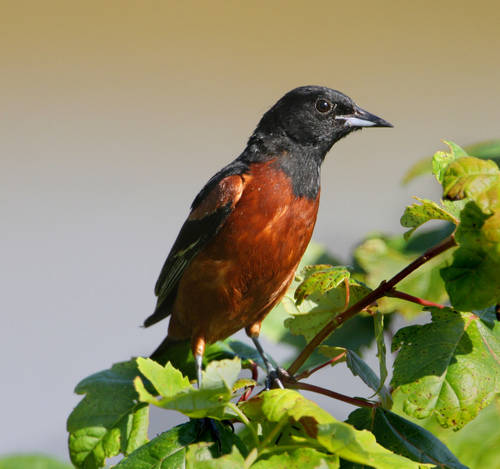
a bright red breast stands out as this small bird sports a black head, beak and feet.
this bird has a black head and wings and a carmel colored rest of the body.
a black and reddish brown bird with reddish brown breast and belly.
this black bird has a pointed black beak and a russet brown breast and abdomen.
this bird is black and brown in color with a black beak, and black eye rings.
this bird has a black head, face and throat, a red belly and vent, and black secondaries.
the head is covered in black, the belly down to abdomen is brown.
a bird with and orange breast and black crown.
a tall bird with a black head and back but a right red orange chest.
this particular bird has a belly that is orange and red
Species: Orchard Oriole